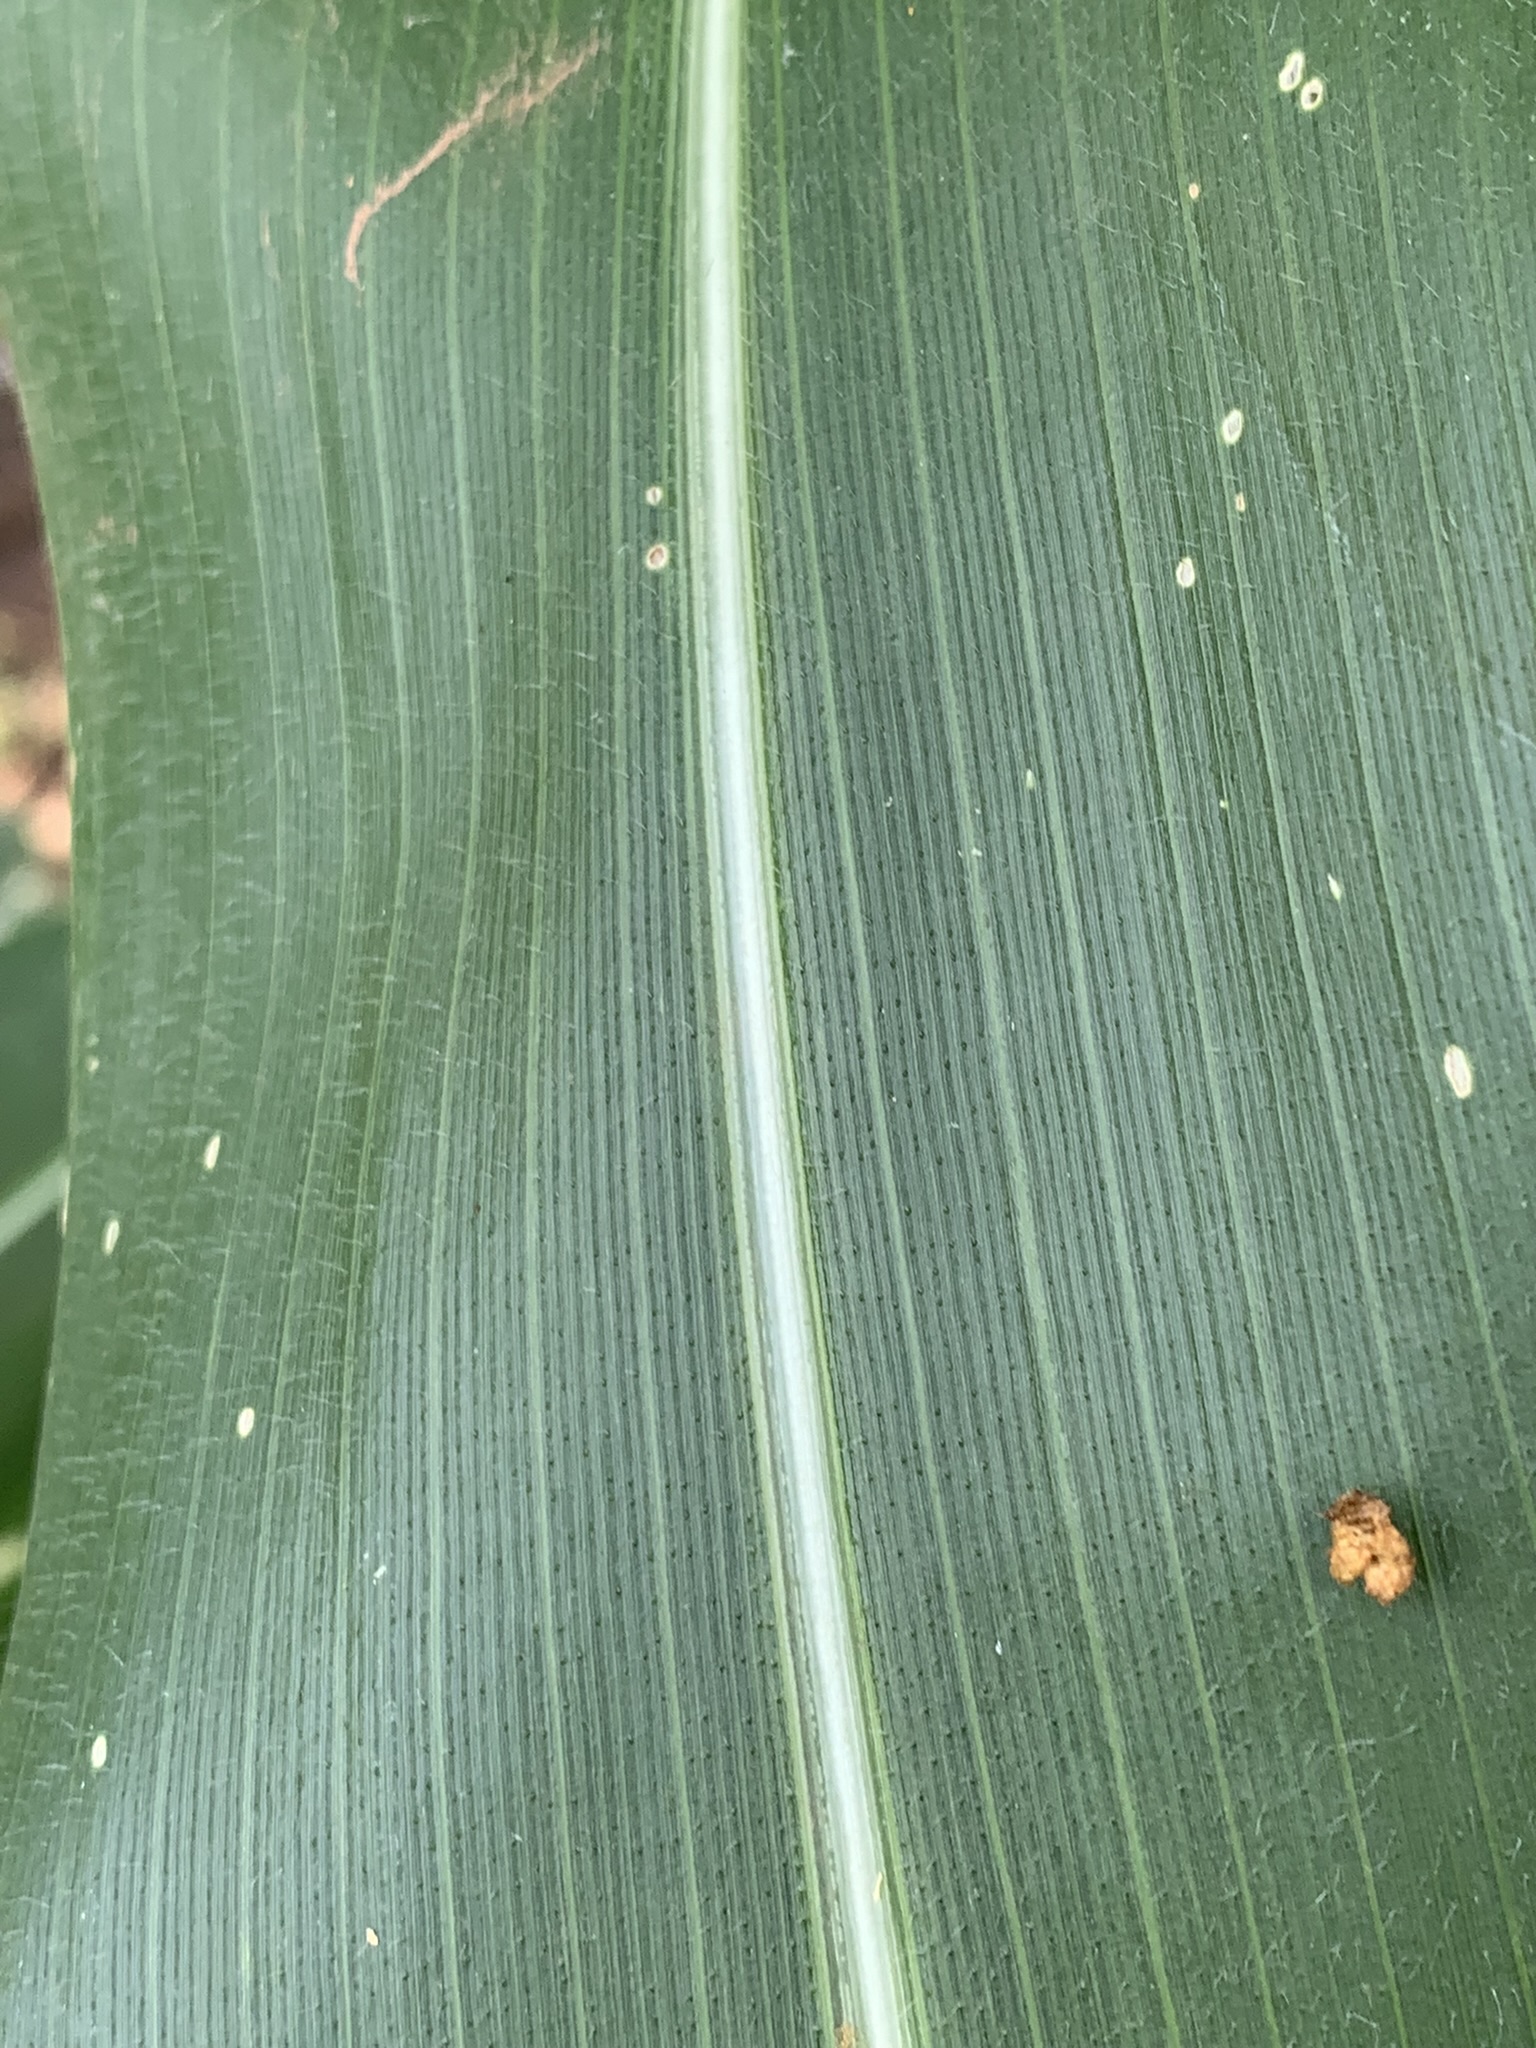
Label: Healthy